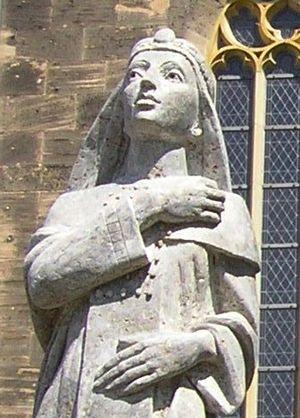
Le Liber visionum est un ouvrage monastique écrit vers 1060 par le moine Otloh de Saint-Emmeram. Il s’agît d’un recueil de visions de différents membres du clergé.
Otton III est né en juin ou juillet 980 dans la forêt royale de Kessel, près de Clèves, et est mort le 23 ou 24 janvier 1002 à Paterno sur le mont Soracte, en Italie. Prince de la lignée ottonienne, il est roi des Romains à partir de 983 et empereur des Romains de 996 à 1002.
Otton II du Saint-Empire, dit le Roux, est né vers la fin de l’année 955 et mort le 7 décembre 983, à Rome. Il est le fils de Otton Iᵉʳ du Saint-Empire et de sa deuxième épouse la princesse Adélaïde de Bourgogne.
Théophano ou Theophanu ou Theofano ou encore Theophania est une princesse byzantine de la Dynastie macédonienne, donnée en mariage à Otton II du Saint-Empire, et devenue impératrice du Saint-Empire. L'une des souveraines les plus influentes de l'Europe du Moyen Âge, elle régna onze ans aux côtés d'Otton II et, à la mort de celui-ci en 983, sept ans, seule, comme régente de son fils Otton III. On peut traduire son nom du grec par « apparition de Dieu ».
Les impératrices du Saint-Empire romain germanique sont les épouses des empereurs du Saint-Empire. Les épouses des souverains du Saint-Empire n'ont pas de statut constitutionnel ou de rôle politique, mais beaucoup ont une influence significative sur leur conjoint.